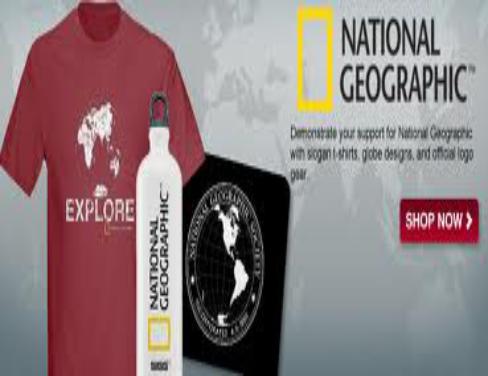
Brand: Geographics
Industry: Clothes